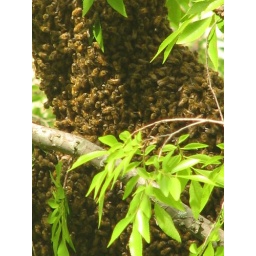
Bees in a tree on the north side of the Sanchez building on UT's campus. Photographed by Haley Richardson.